Question: Please indicate a possible affordance area of the baseball bat that can be used for holding
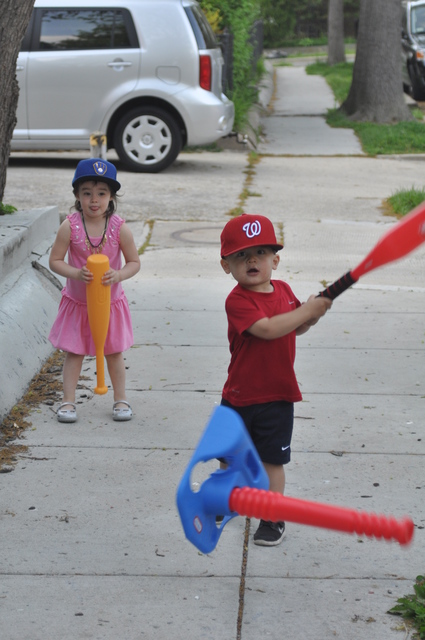
Answer: [70.044, 256.842, 124.781, 287.719]